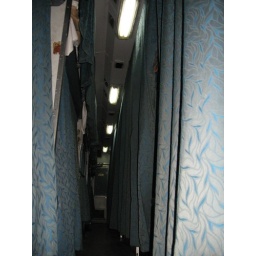
And it is! Looking down the train car in Class 2A sleeper, Delhi to Gaya